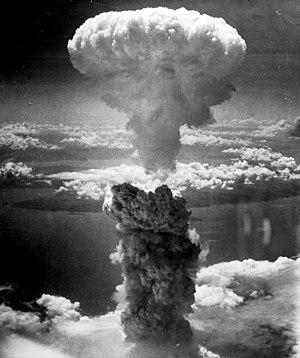
Le champignon atomique sur Nagasaki est monté jusqu'à une altitude de 18 km.
Nagasaki est une ville japonaise, capitale de la préfecture homonyme sur l'île de Kyushu. En 2010, Nagasaki compte 442 399 habitants.
La capitulation du Japon, intervenue officiellement le 2 septembre 1945 avec la signature des actes de capitulation du Japon à Tokyo, met officiellement un terme aux hostilités de la Seconde Guerre mondiale. D'abord favorable à la poursuite du conflit et des négociations avec l'URSS, le gouvernement japonais est forcé par la déclaration de guerre soviétique et les bombardements atomiques d'Hiroshima et Nagasaki d'accepter la reddition et les conditions décidées par les Alliés à la conférence de Potsdam.
La guerre du Pacifique comprend les campagnes menées à partir de 1941 dans la zone Asie-Pacifique, dans le cadre de l'affrontement entre les Alliés et l'Empire du Japon. La politique expansionniste du Japon visait l'ensemble de la région. Cette guerre englobe l'ensemble des opérations militaires menées sur les fronts est-asiatique et océanien de la Seconde Guerre mondiale.
Le débat sur les bombardements d'Hiroshima et de Nagasaki porte sur les justifications militaires et pragmatiques ainsi que les controverses morales et juridiques entourant la décision par les États-Unis d'utiliser l'arme nucléaire sur Hiroshima puis sur Nagasaki les 6 et 9 août 1945, à la fin de la Seconde Guerre mondiale.
La doctrine choc et effroi, ou de « domination rapide », est une doctrine militaire basée sur l'écrasement de l'adversaire à travers l'emploi d'une très grande puissance de feu, la domination du champ de bataille et des manœuvres, et des démonstrations de force spectaculaires pour paralyser la perception du champ de bataille par l'adversaire et annihiler sa volonté de combattre.
1945 est une année commune commençant un lundi.
Un nuage en champignon est un type de nuage d'une forme caractéristique : il s'agit d'un pyrocumulus en forme de champignon constitué de vapeur d'eau condensée ou de débris résultant d'une explosion très importante. Ils sont le plus souvent associés à des explosions atomiques, mais toute explosion suffisamment grande donne le même genre d'effet, à l'instar d'une explosion volcanique.
Les bombardements atomiques d'Hiroshima et de Nagasaki, ultimes bombardements stratégiques américains au Japon, ont lieu les 6 août et 9 août 1945 sur les villes d'Hiroshima et de Nagasaki. Hiroshima est le siège de la 5ᵉ division de la deuxième armée générale et le centre de commandement du général Shunroku Hata, et Nagasaki est choisie pour remplacer la cité historique de Kyoto.
L’histoire du Japon commence avec le peuplement d'un groupe d'îles au sud-est de la péninsule coréenne, environ 100 000 ans av. J.-C. Les premières traces d'industrie, des pierres polies, remontent à 32 000 ans. Des poteries, parmi les plus anciennes de l'humanité, sont produites vers 13 000 ans avant notre ère lors de la période Jōmon, et comprennent les premières formes d'œuvres artistiques : les dogū. 400 ans avant notre ère sont introduites des technologies venant de Chine et de Corée comme la riziculture et la fonte du bronze et du fer.
Le terme de monde occidental peut prêter à confusion car il recouvre des réalités différentes selon les époques et selon des considérations politiques, culturelles, idéologiques, religieuses ou philosophiques. Il est donc intéressant de l’étudier dans une perspective historique.